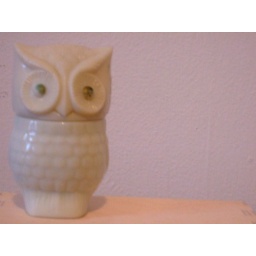
Another add to my owl collection! My friend found this vintage avon bottle at the flea market in Oakland.